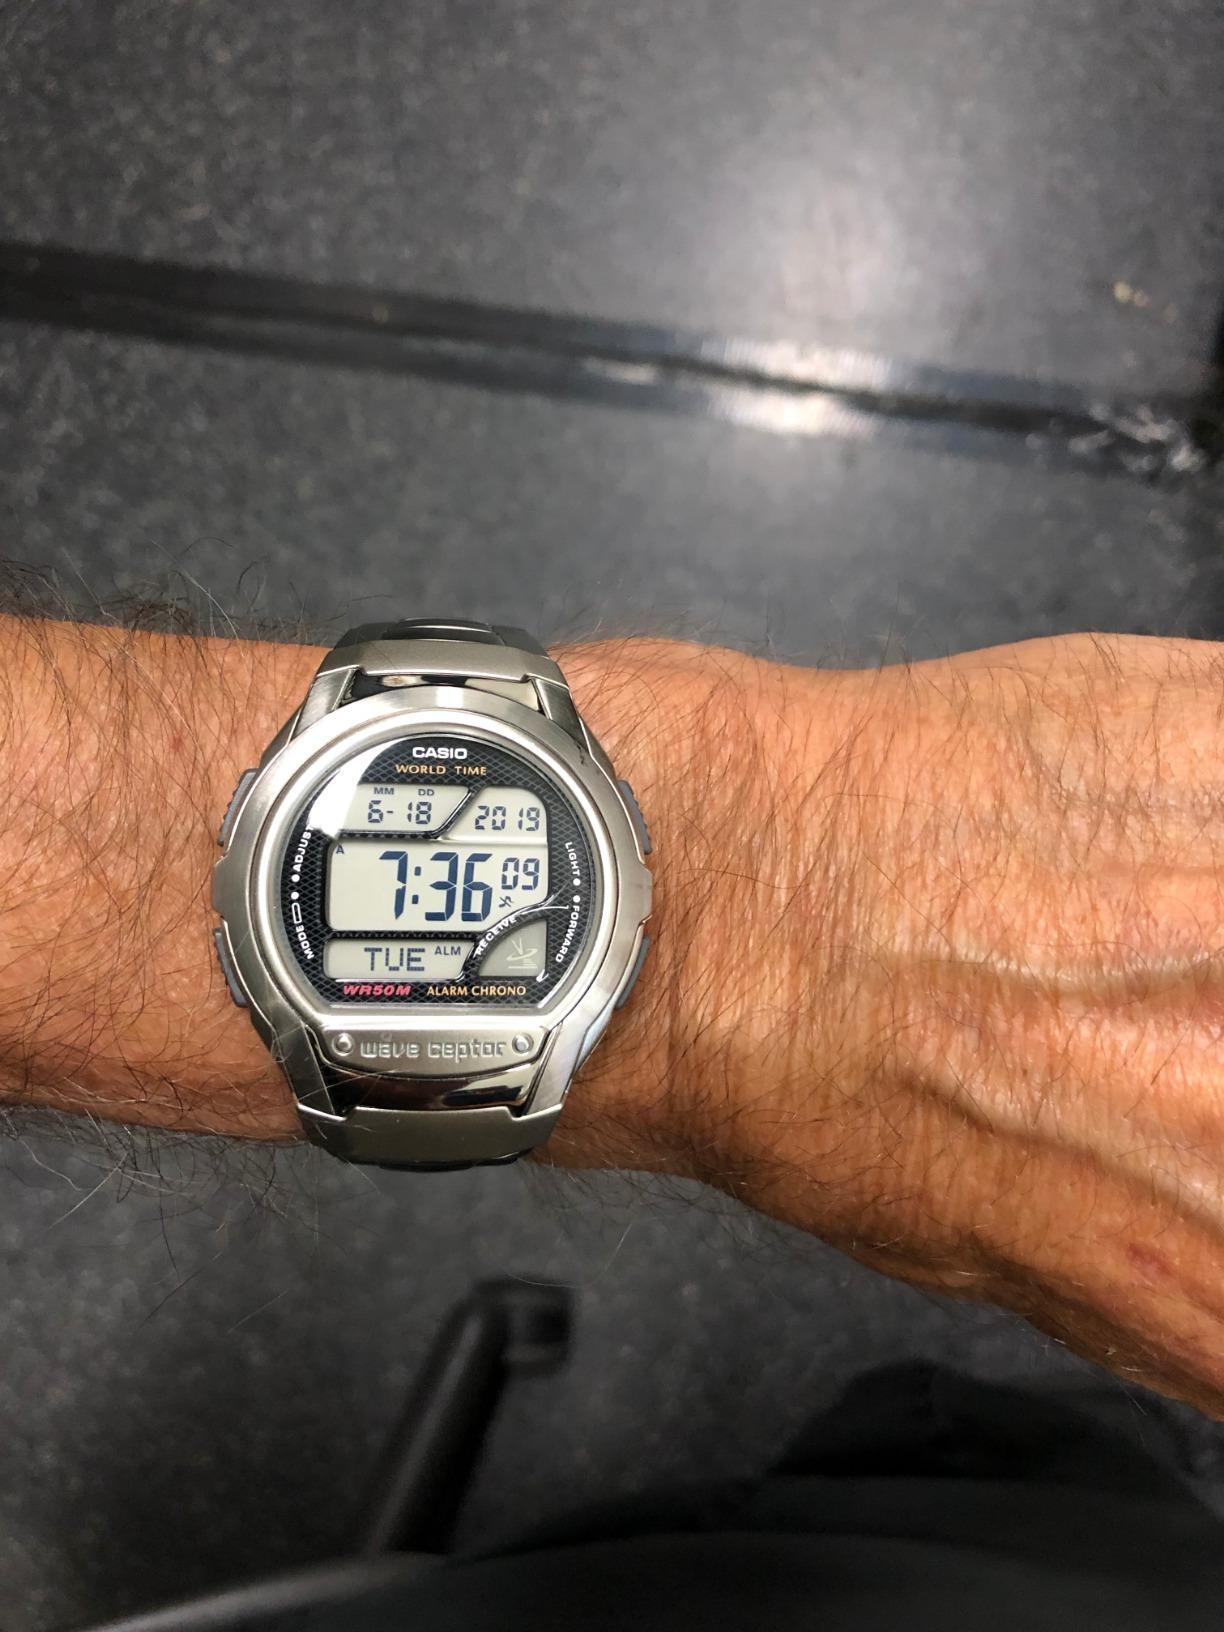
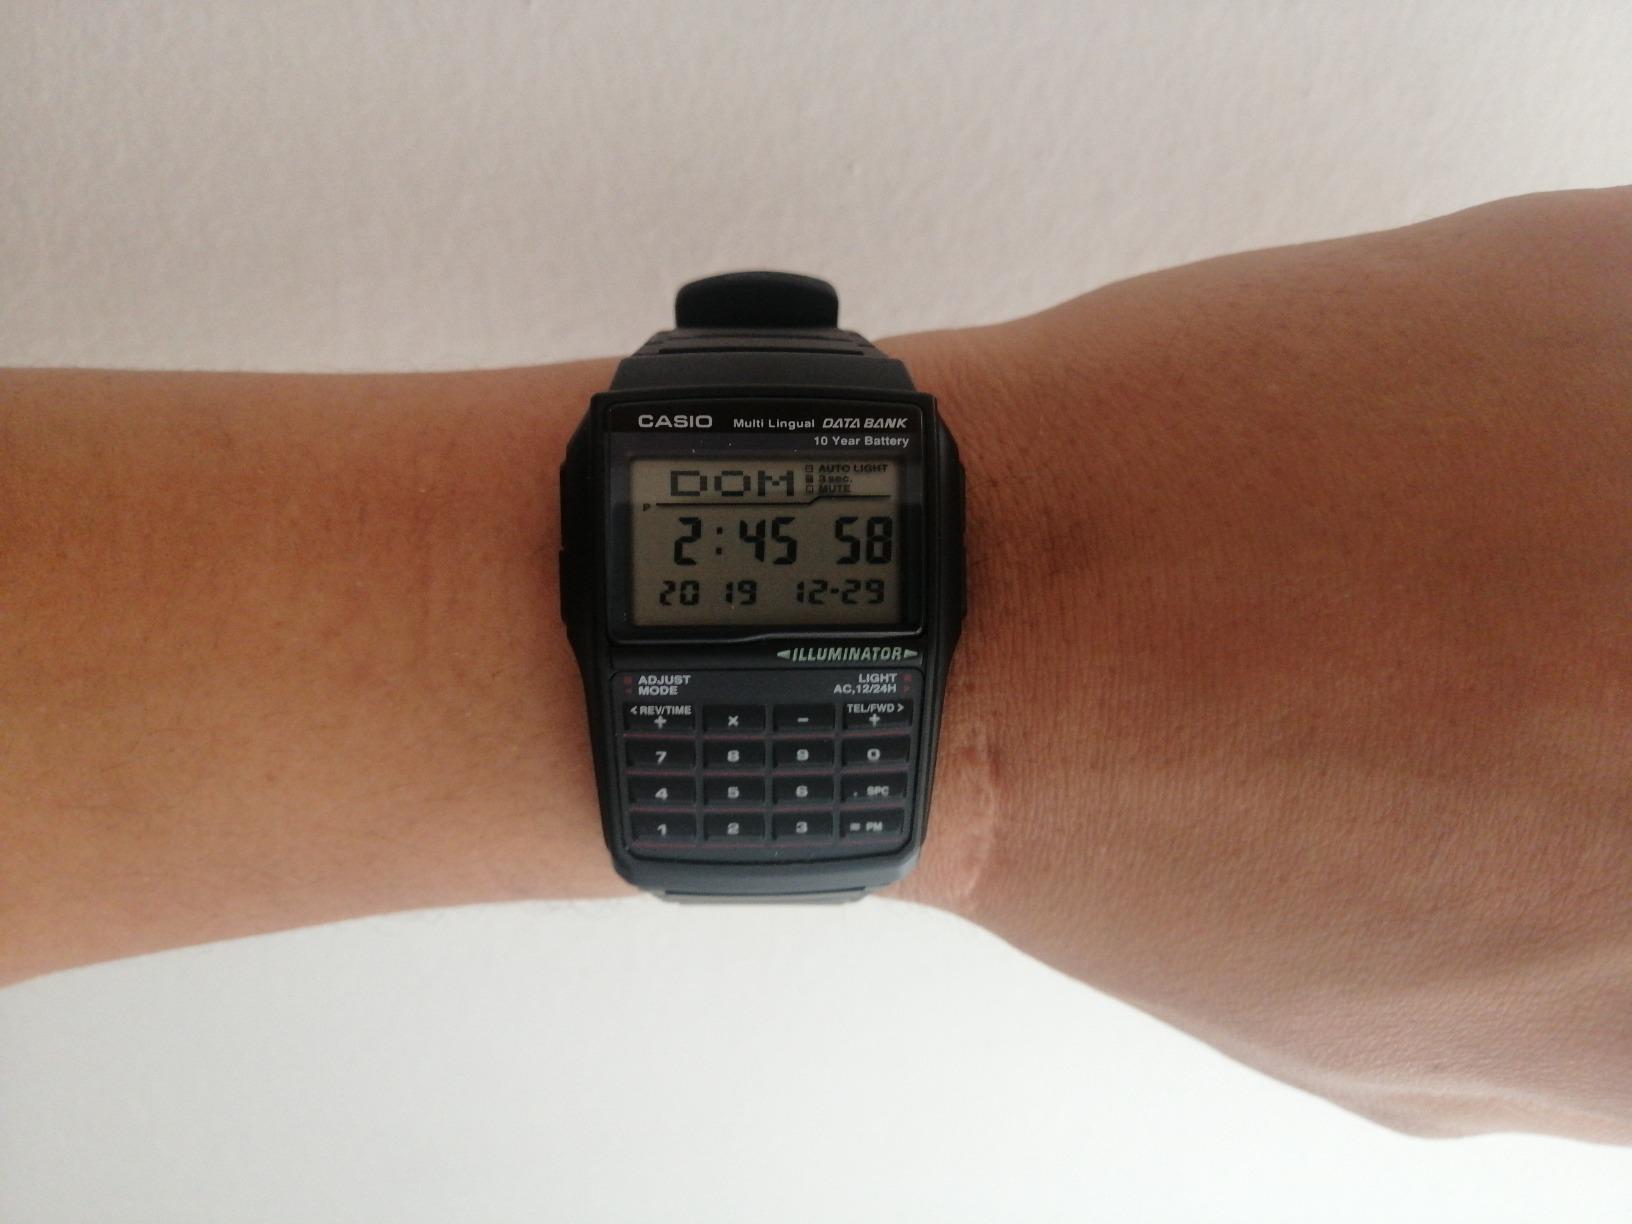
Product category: accessories_watch
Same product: no